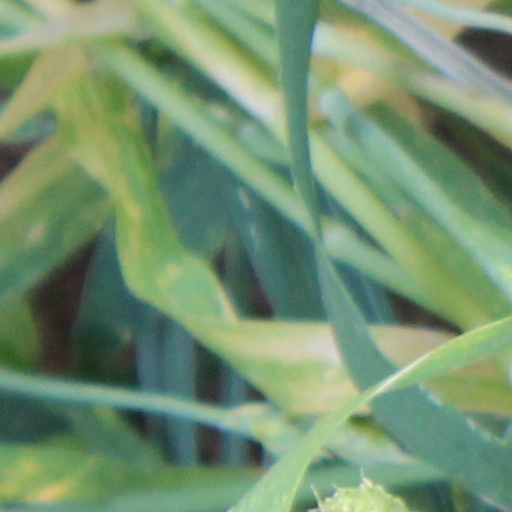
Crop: wheat